Krč

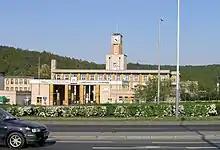
Thomayer hospital

Places of interest in Krč include the neo-gothic Chateau constructed in the mid 19th century, and , the largest health facility in the south of Prague. The hospital premises are also home to the Institute for Clinical and Experimental Medicine (IKEM). The district is also home to many large office blocks, including the headquarters of Česká Spořitelna (a subsidiary of Erste Group), located around Budějovické náměstí and Budějovická metro station.